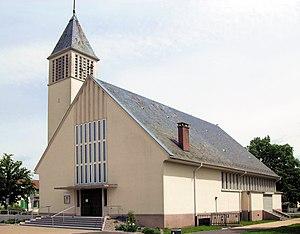
L'église Saint-Christophe de la Cité Fernand-Anna, commune de Wittenheim
Wittenheim est une commune de la banlieue de Mulhouse. C'est une ancienne commune minière du bassin potassique d'Alsace, la quatrième plus peuplée du département du Haut-Rhin, en région Grand Est. Elle accueille le chevalement Théodore, haut de 64 mètres.